Jesy Nelson

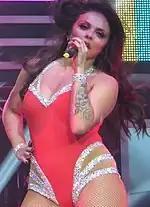
Nelson performing during Little Mix's The Get Weird Tour in 2016

After winning the show, Little Mix signed a record deal with Syco Music, owned by Simon Cowell. Since joining Little Mix, Nelson has faced cyber-bullying and struggled to cope during her time on "The X Factor". Nelson released six albums with the group; "DNA" (2012), "Salute" (2013), "Get Weird" (2015), "Glory Days" (2016), "LM5" (2018) and "Confetti" (2020) The last of which was released a month before she left the group.